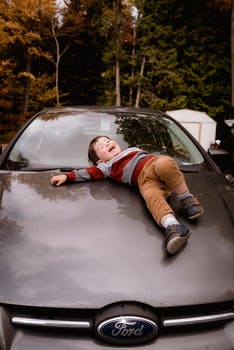
Label: No Watermark